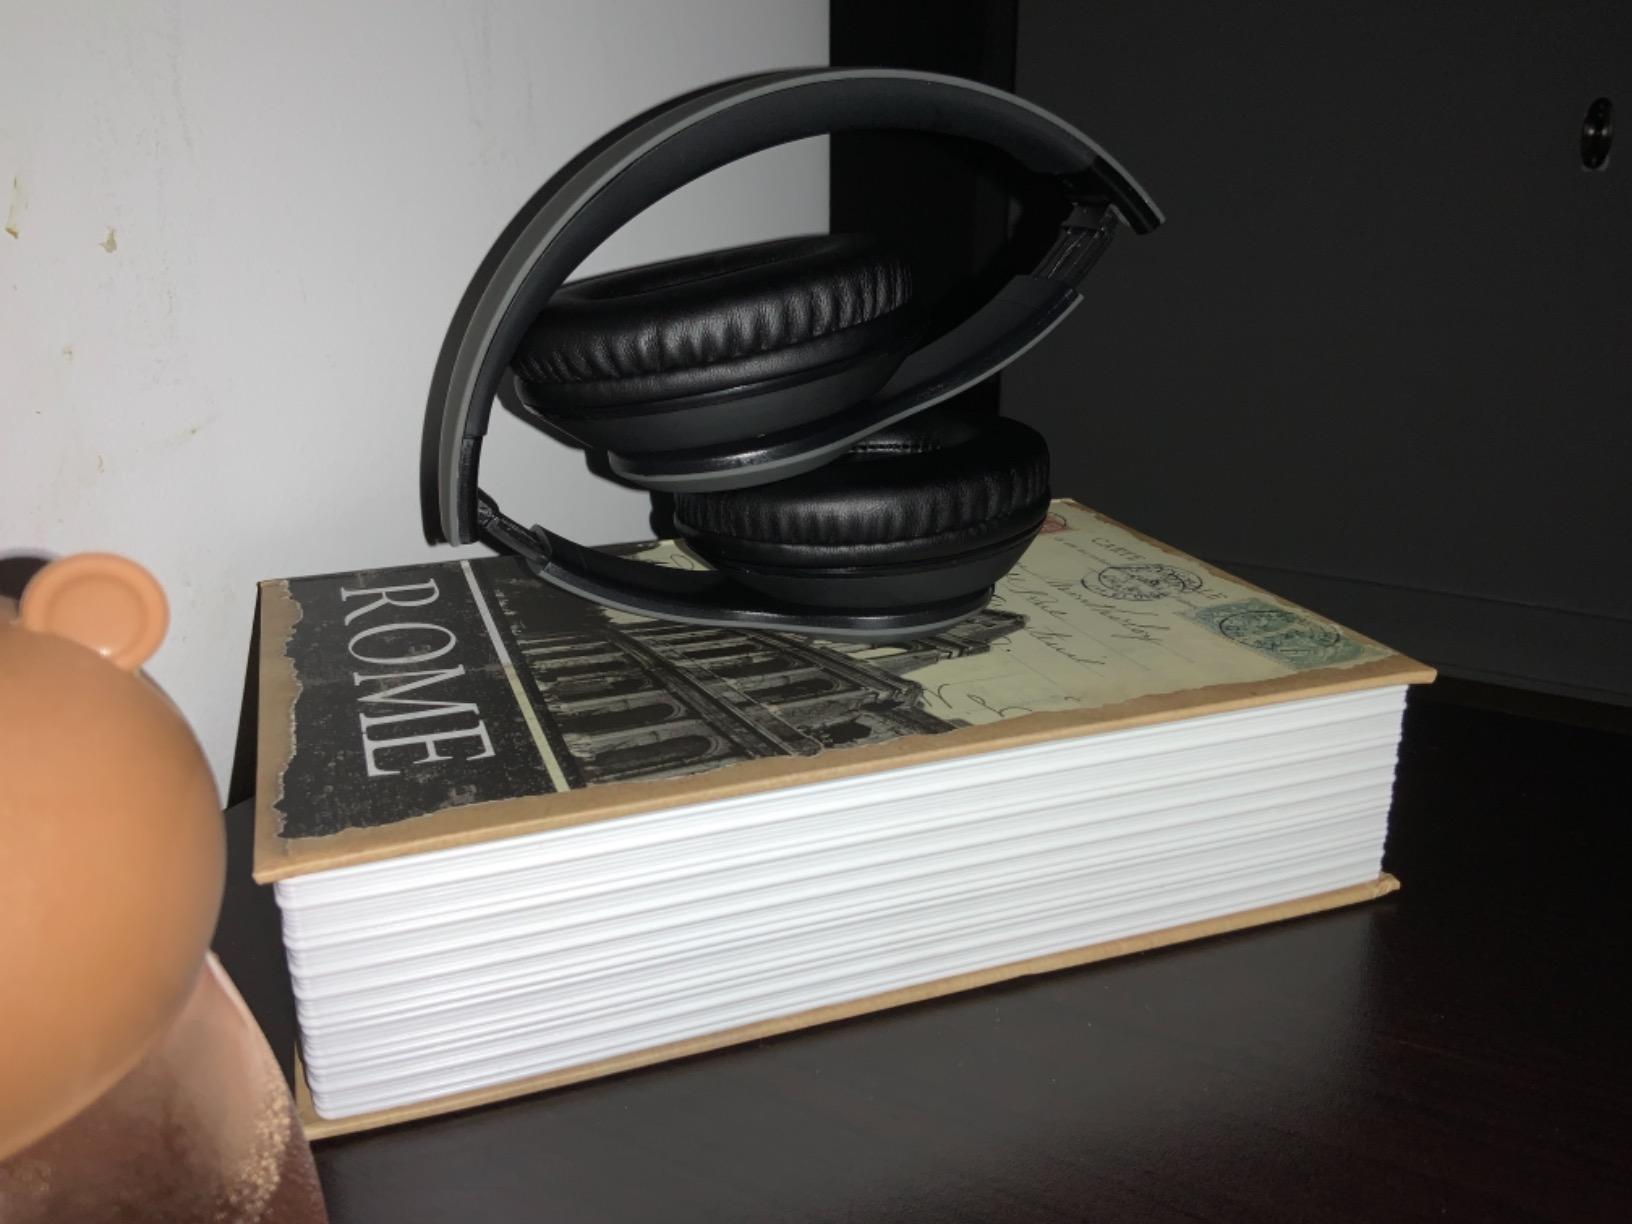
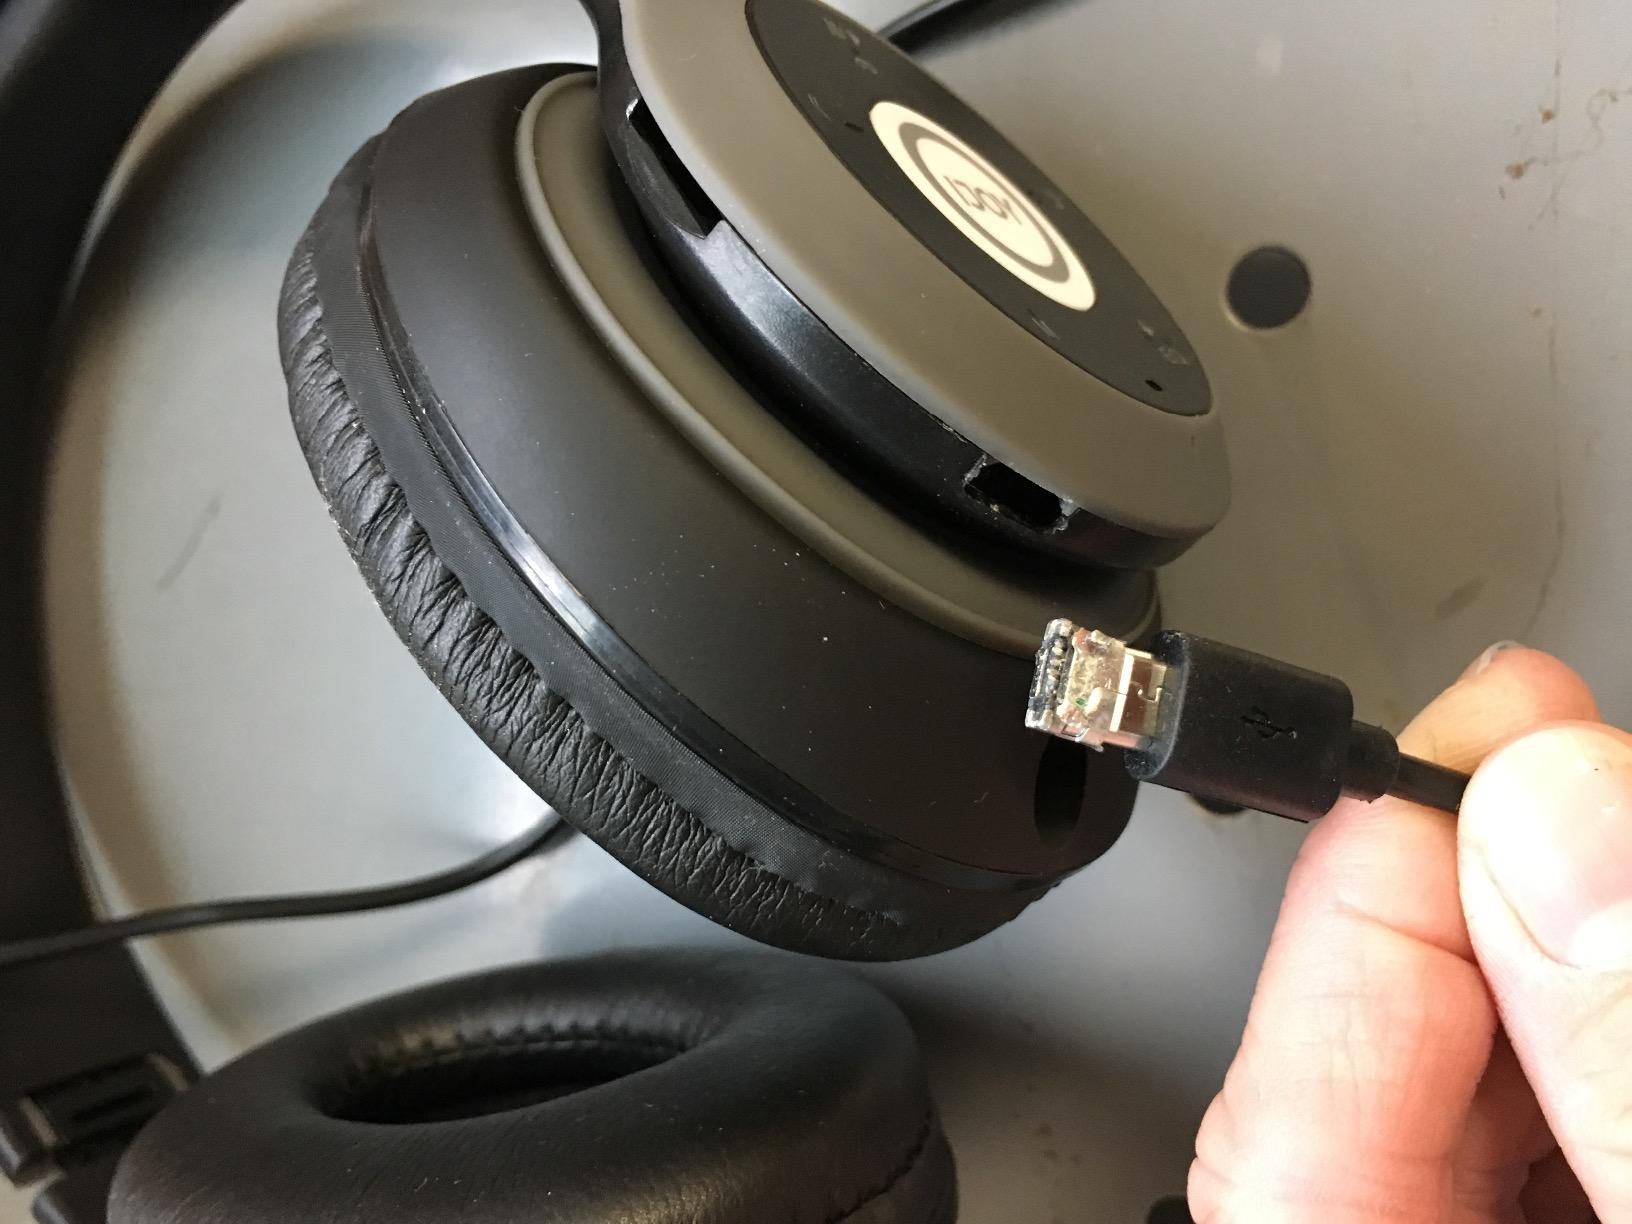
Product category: headphones
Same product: yes